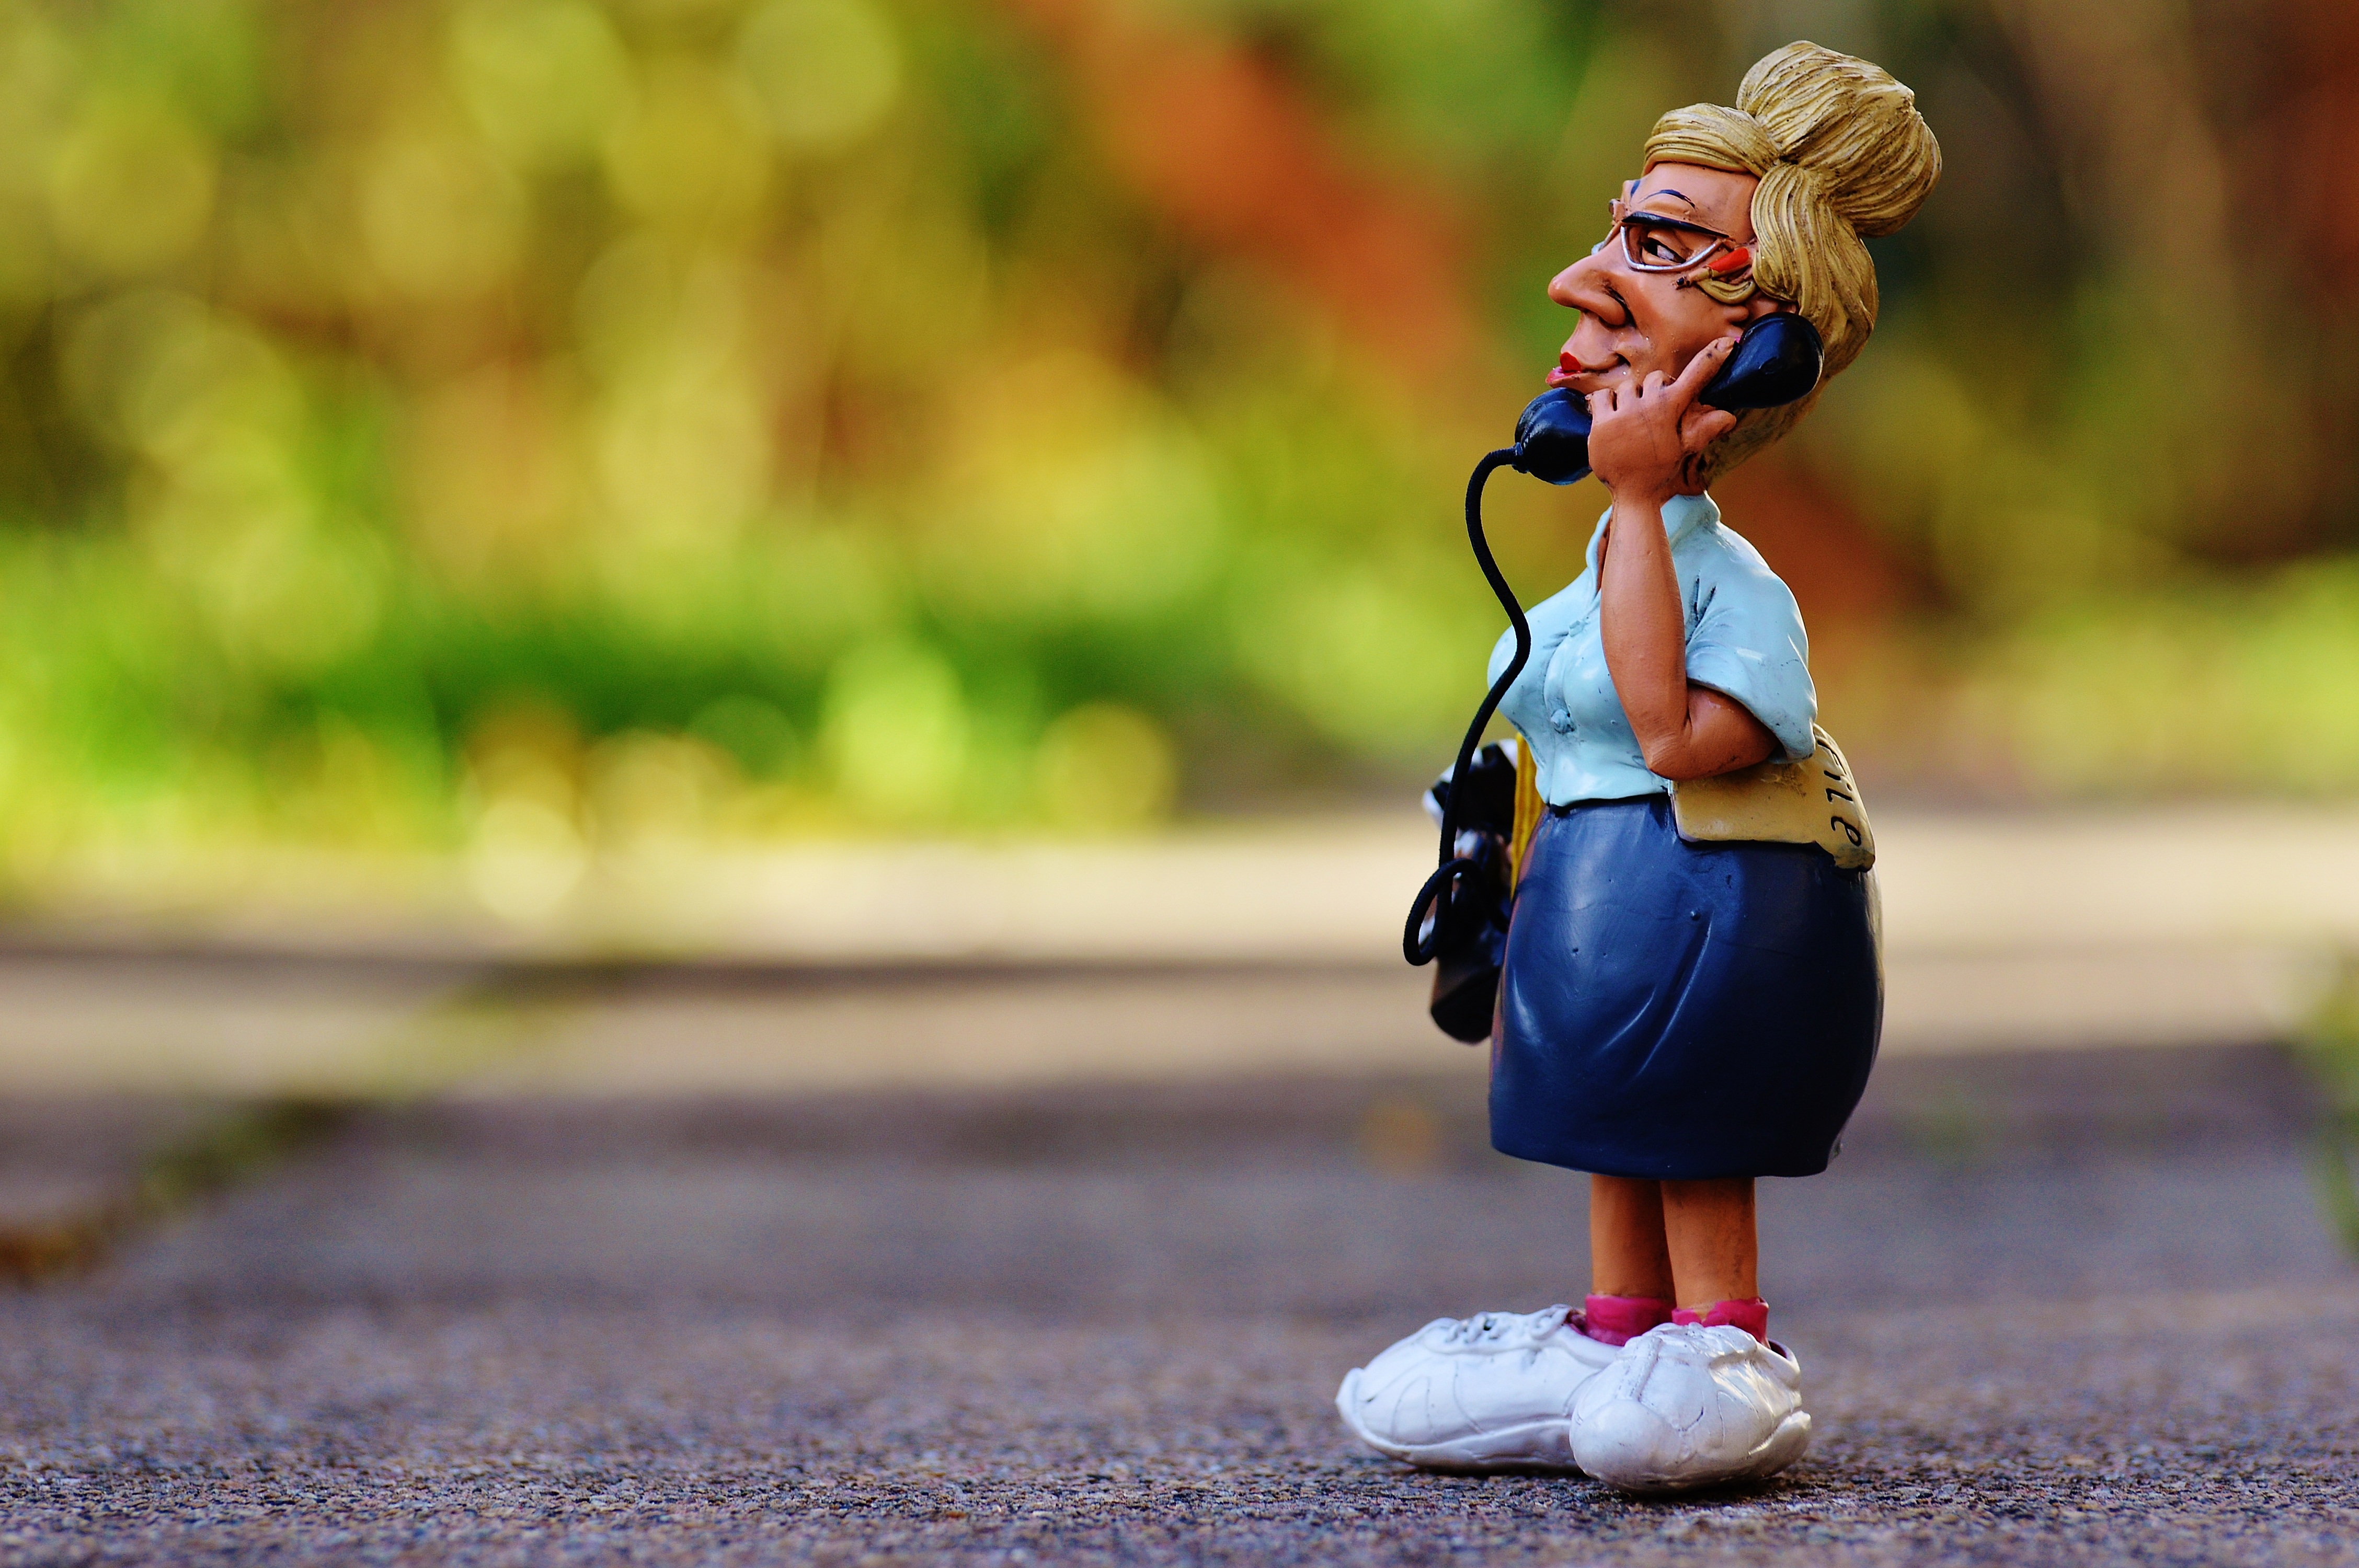
woman, photography, spring, phone, color, office, communication, child, blue, business, fun, call, photograph, beauty, costume, files, secretary, telephone handset, schedule